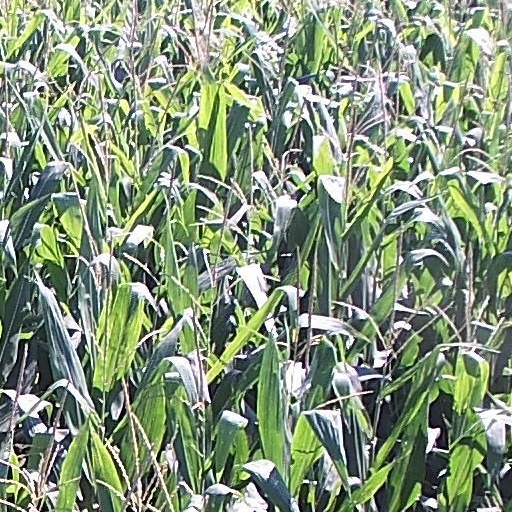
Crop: maize; corn